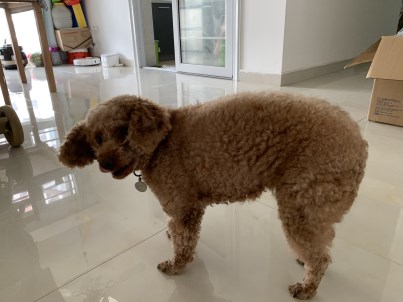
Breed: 2925-n000114-toy_poodle